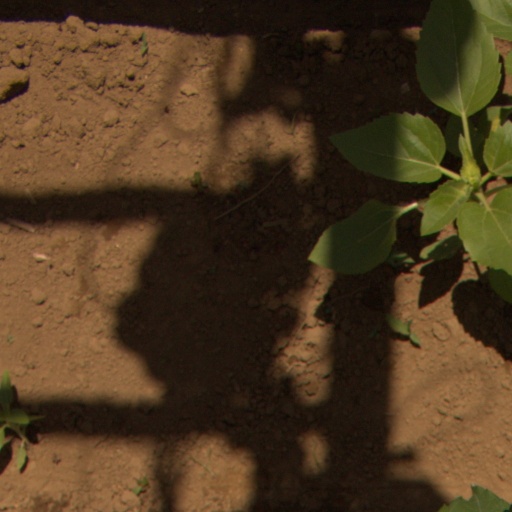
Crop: Jerusalem artichoke